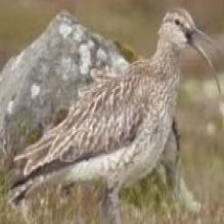
Species: WHIMBREL
Scientific name: NUMENIUS PHAEOPUS